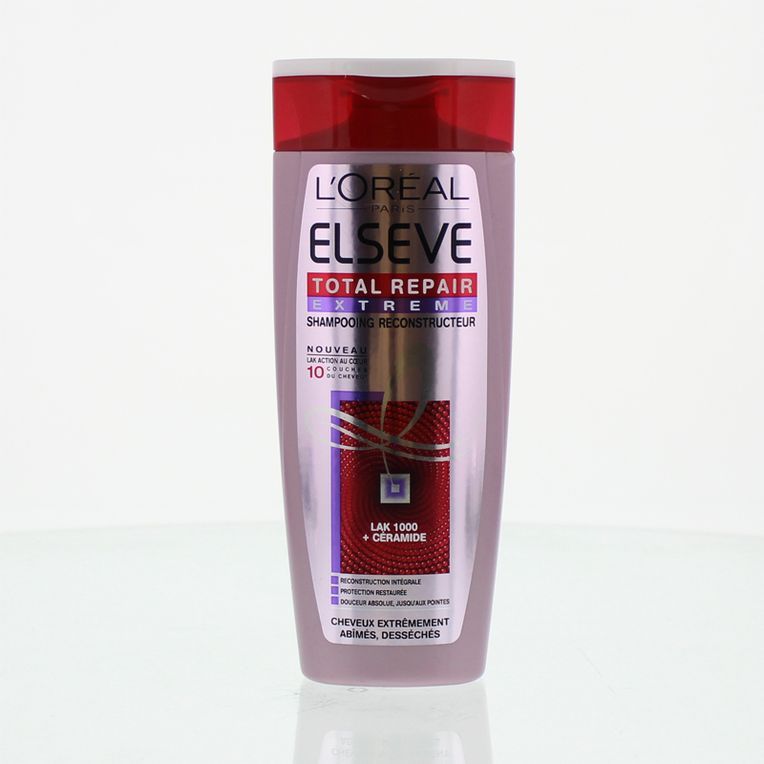
Label: plastic